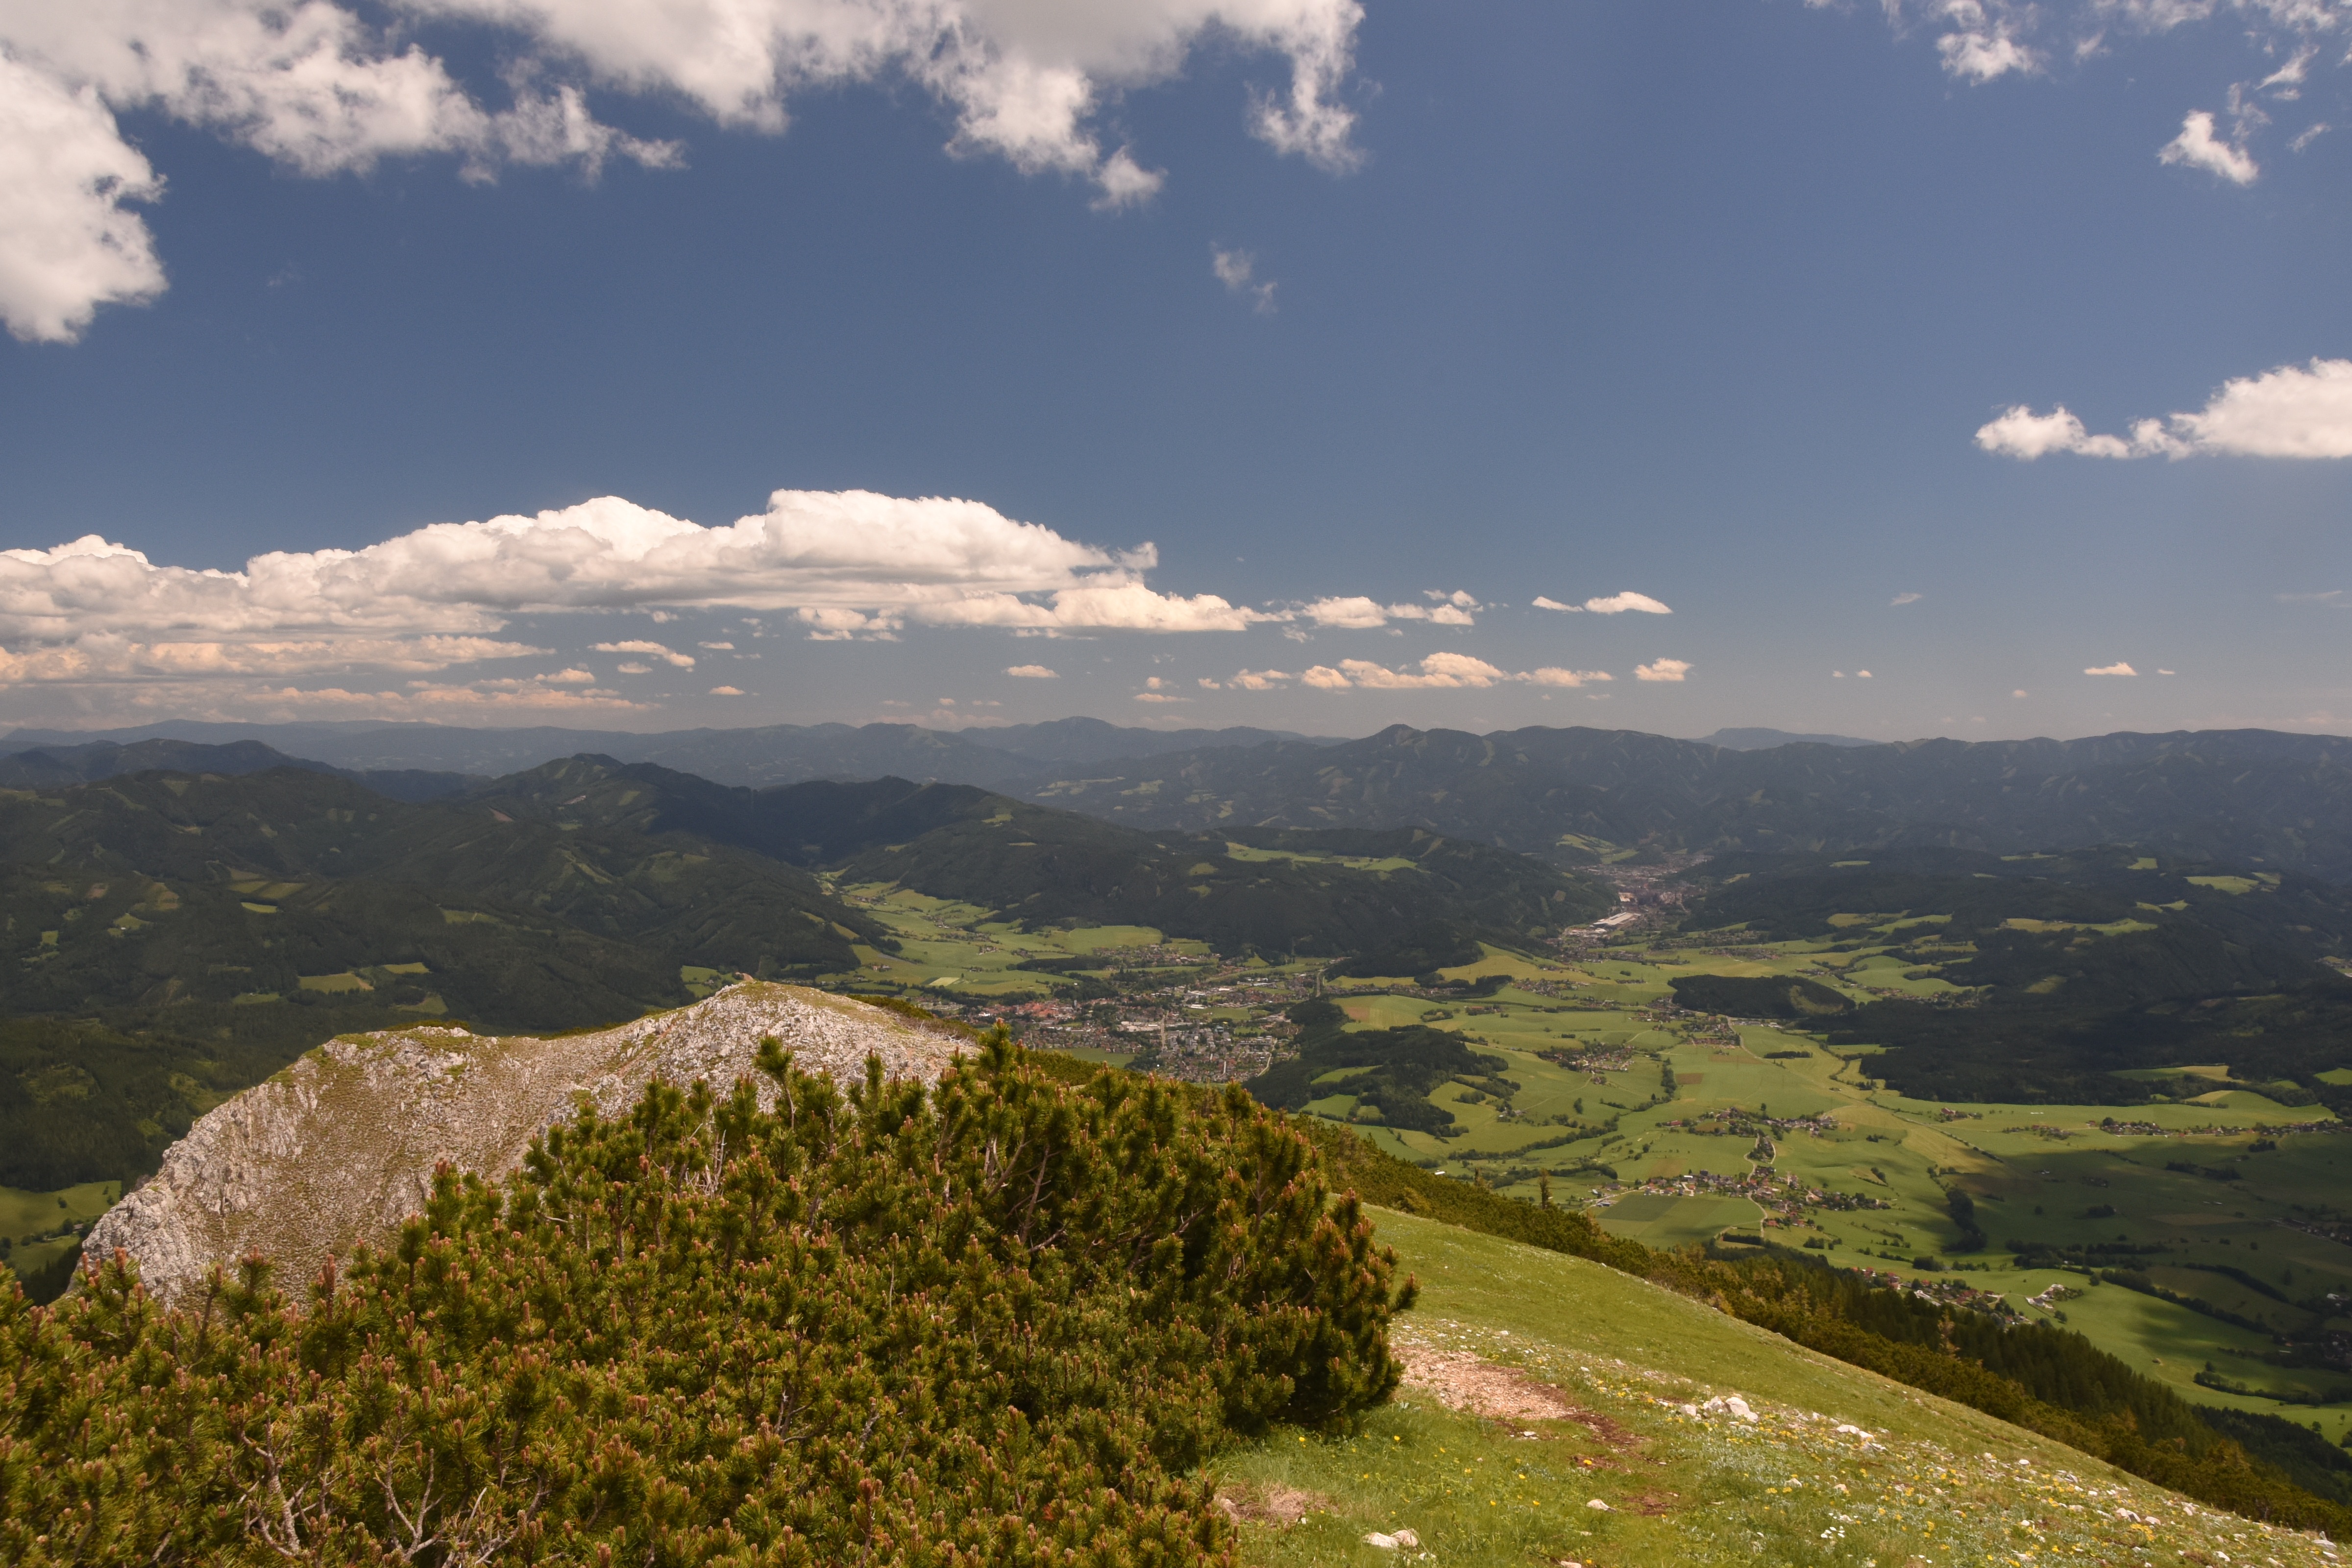
landscape, tree, nature, horizon, mountain, cloud, sky, hiking, meadow, hill, valley, mountain range, panorama, alpine, ridge, summit, austria, mountains, alps, plateau, fell, rural area, landform, geographical feature, mountainous landforms